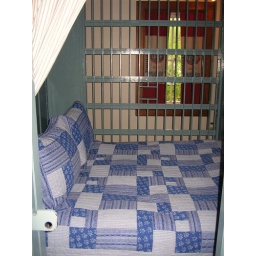
the cellblock had 2 cells with beds in them. one had a couch and tv, and the other was the bathroom.